Laura Schuler

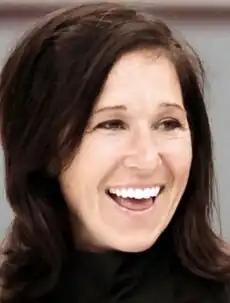

Laura Lynne Schuler (born December 3, 1970) is a Canadian ice hockey coach for Minnesota Duluth of the WCHA and former player who was a member of the 1998 Canadian women's Olympic hockey team.